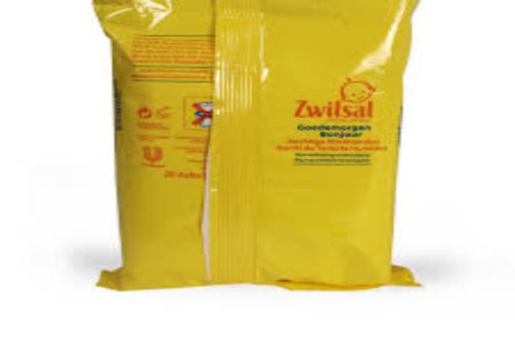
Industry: Necessities